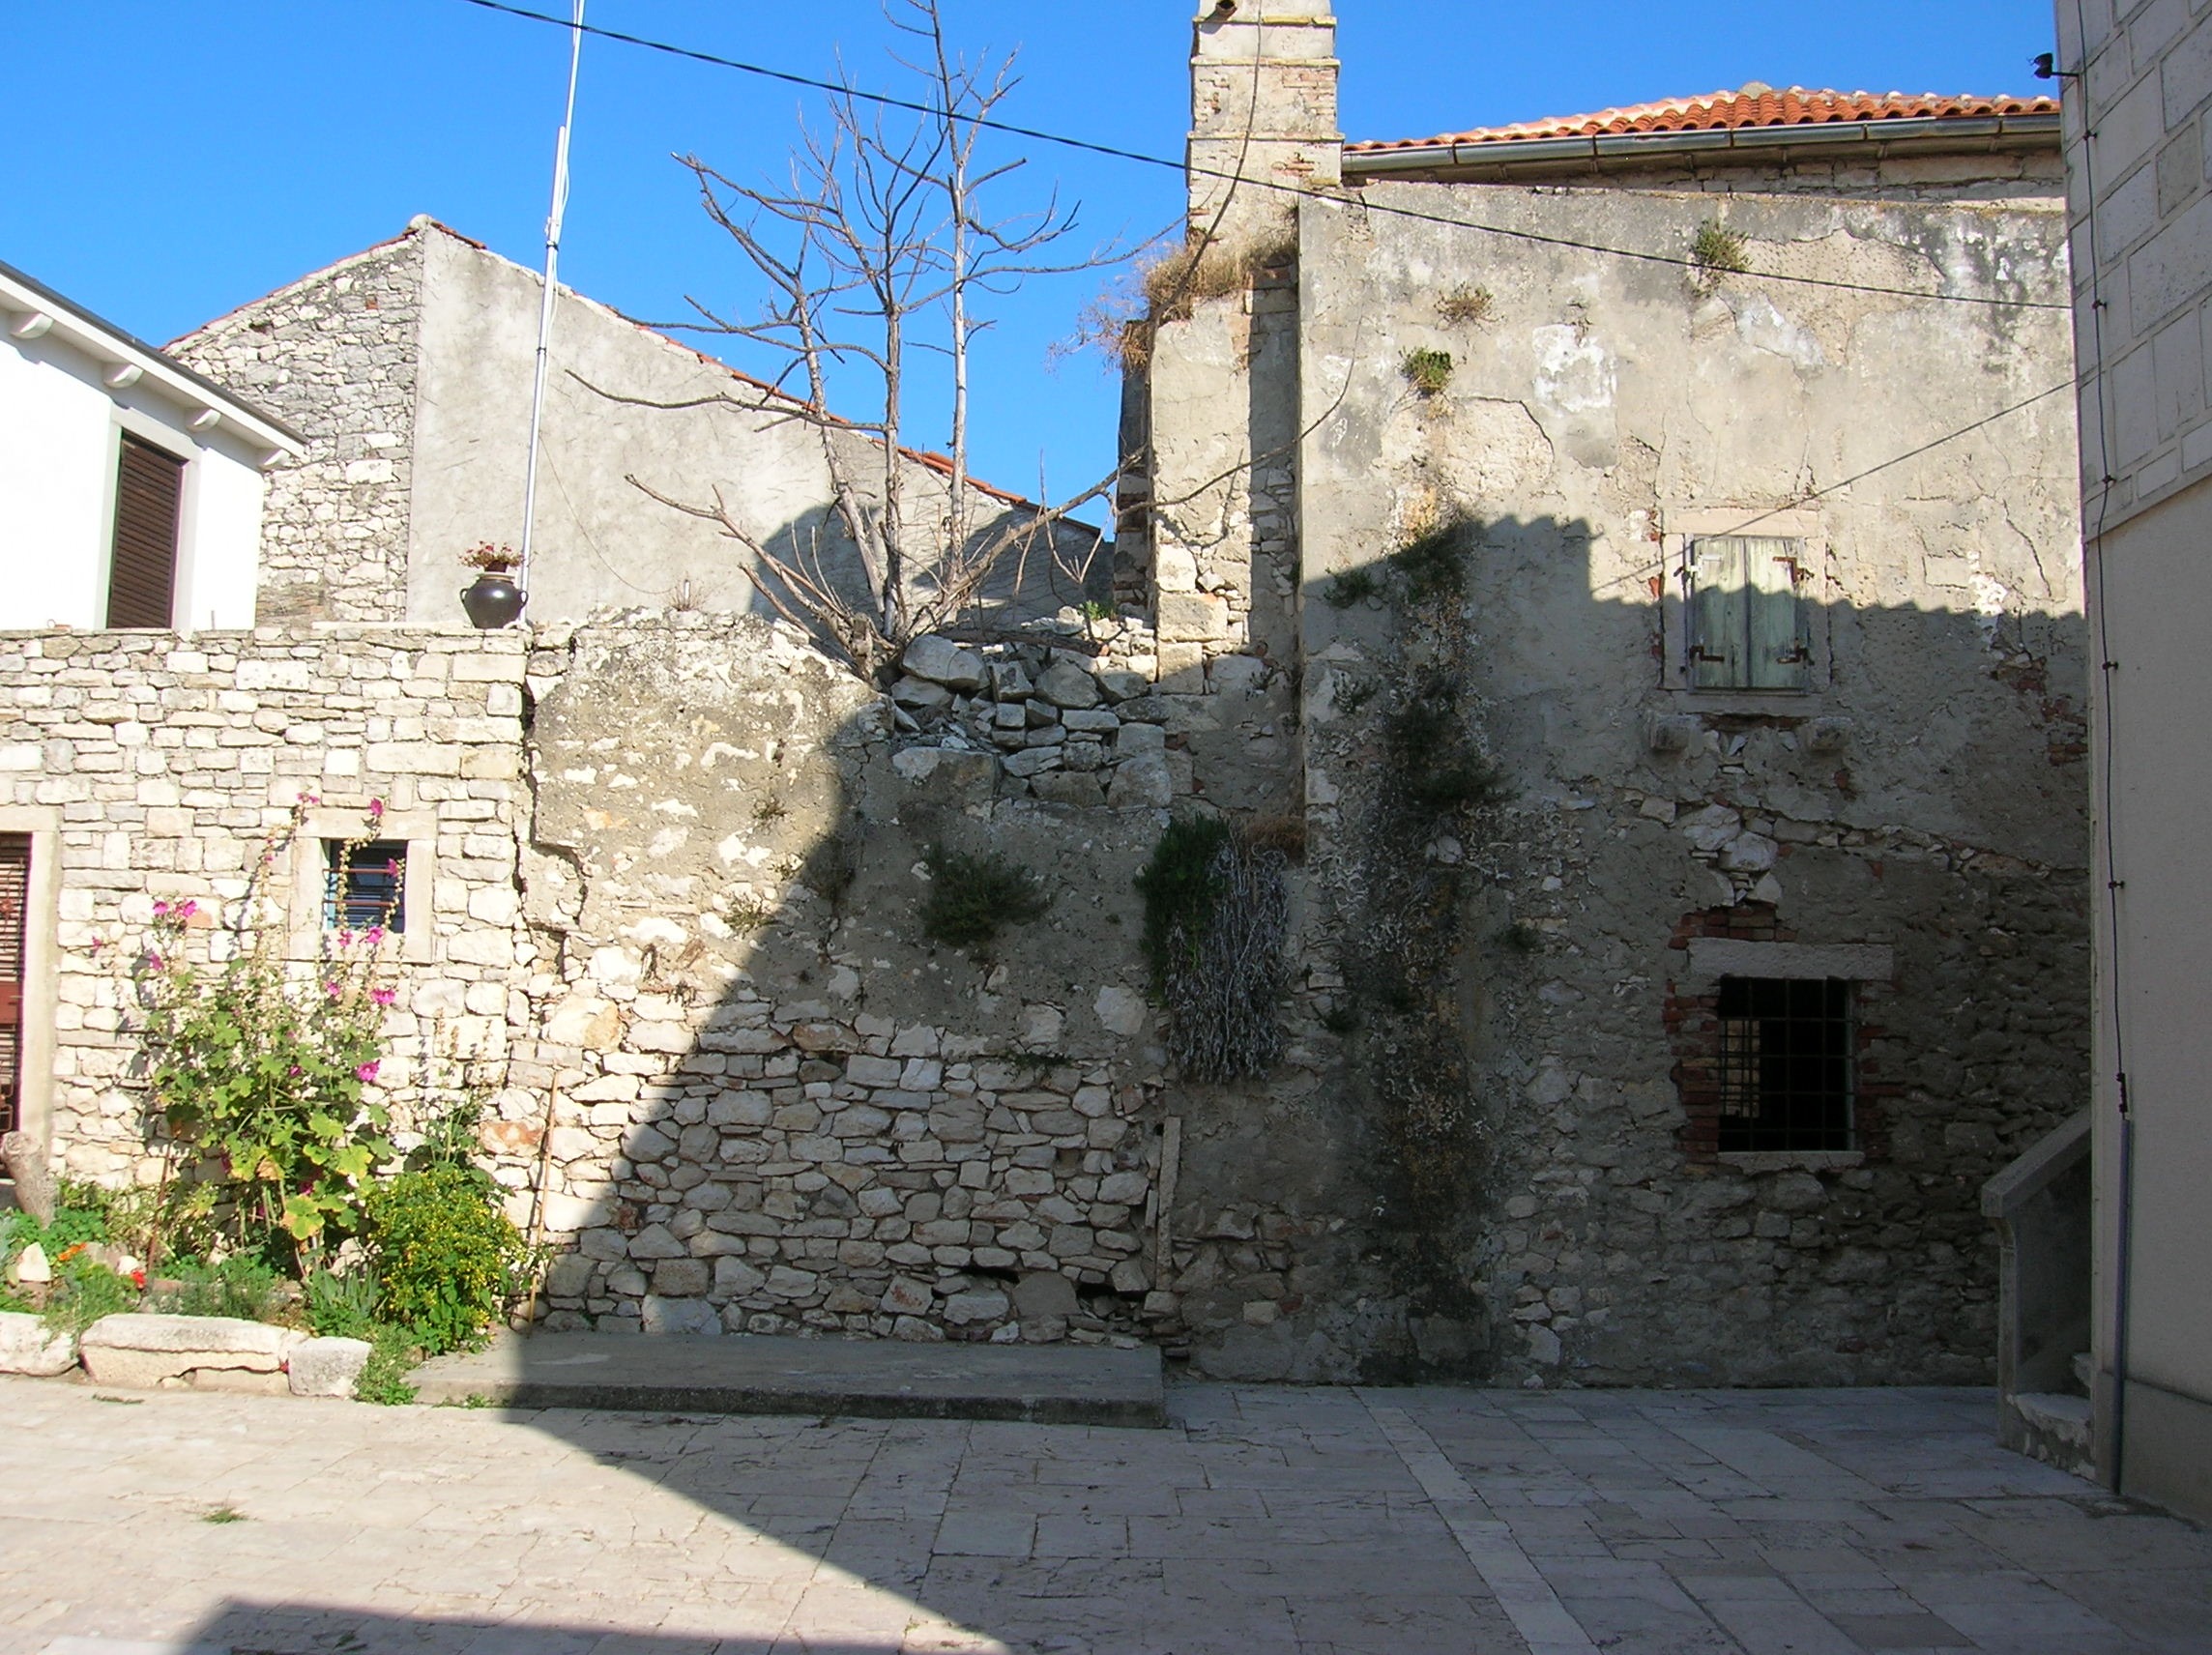
town, building, wall, village, europe, mediterranean, island, facade, property, church, old building, place of worship, croatia, ruins, monastery, ancient history, susak island